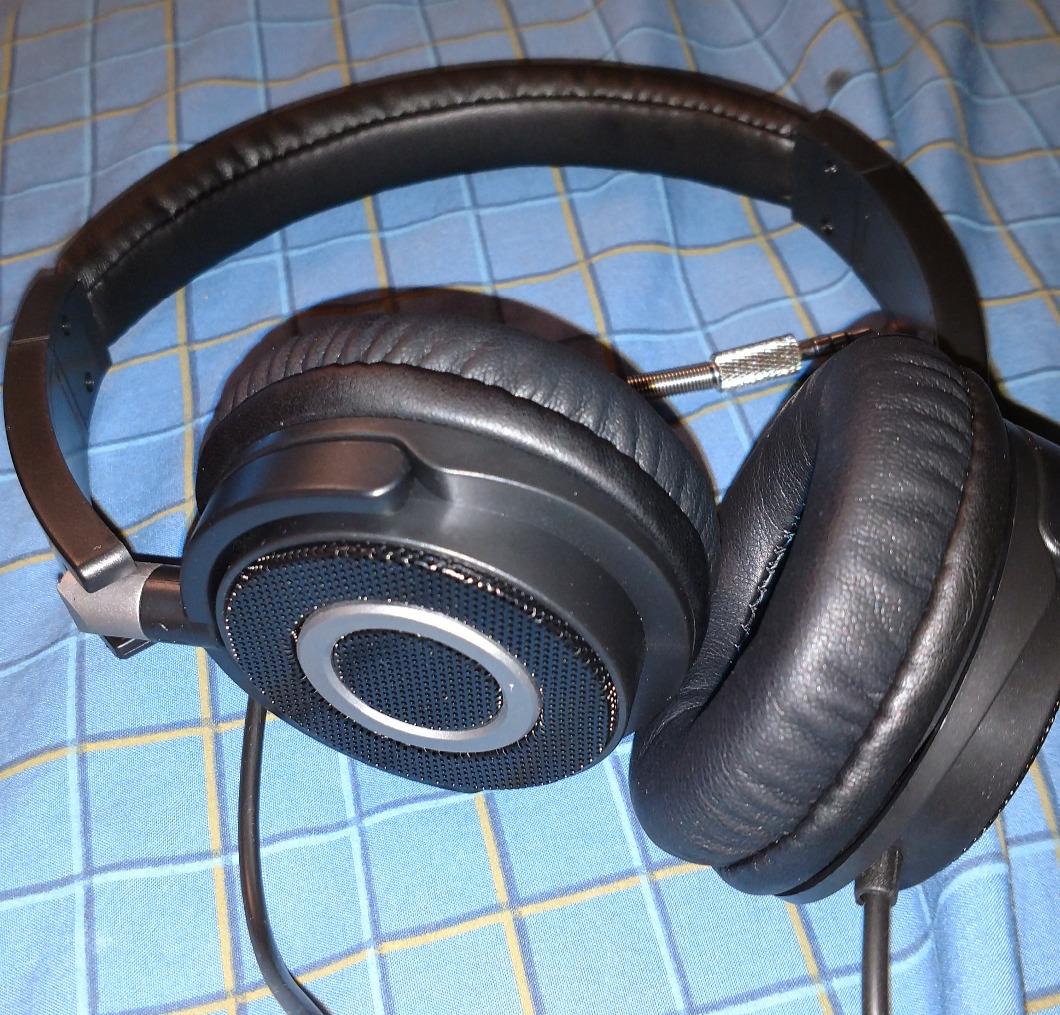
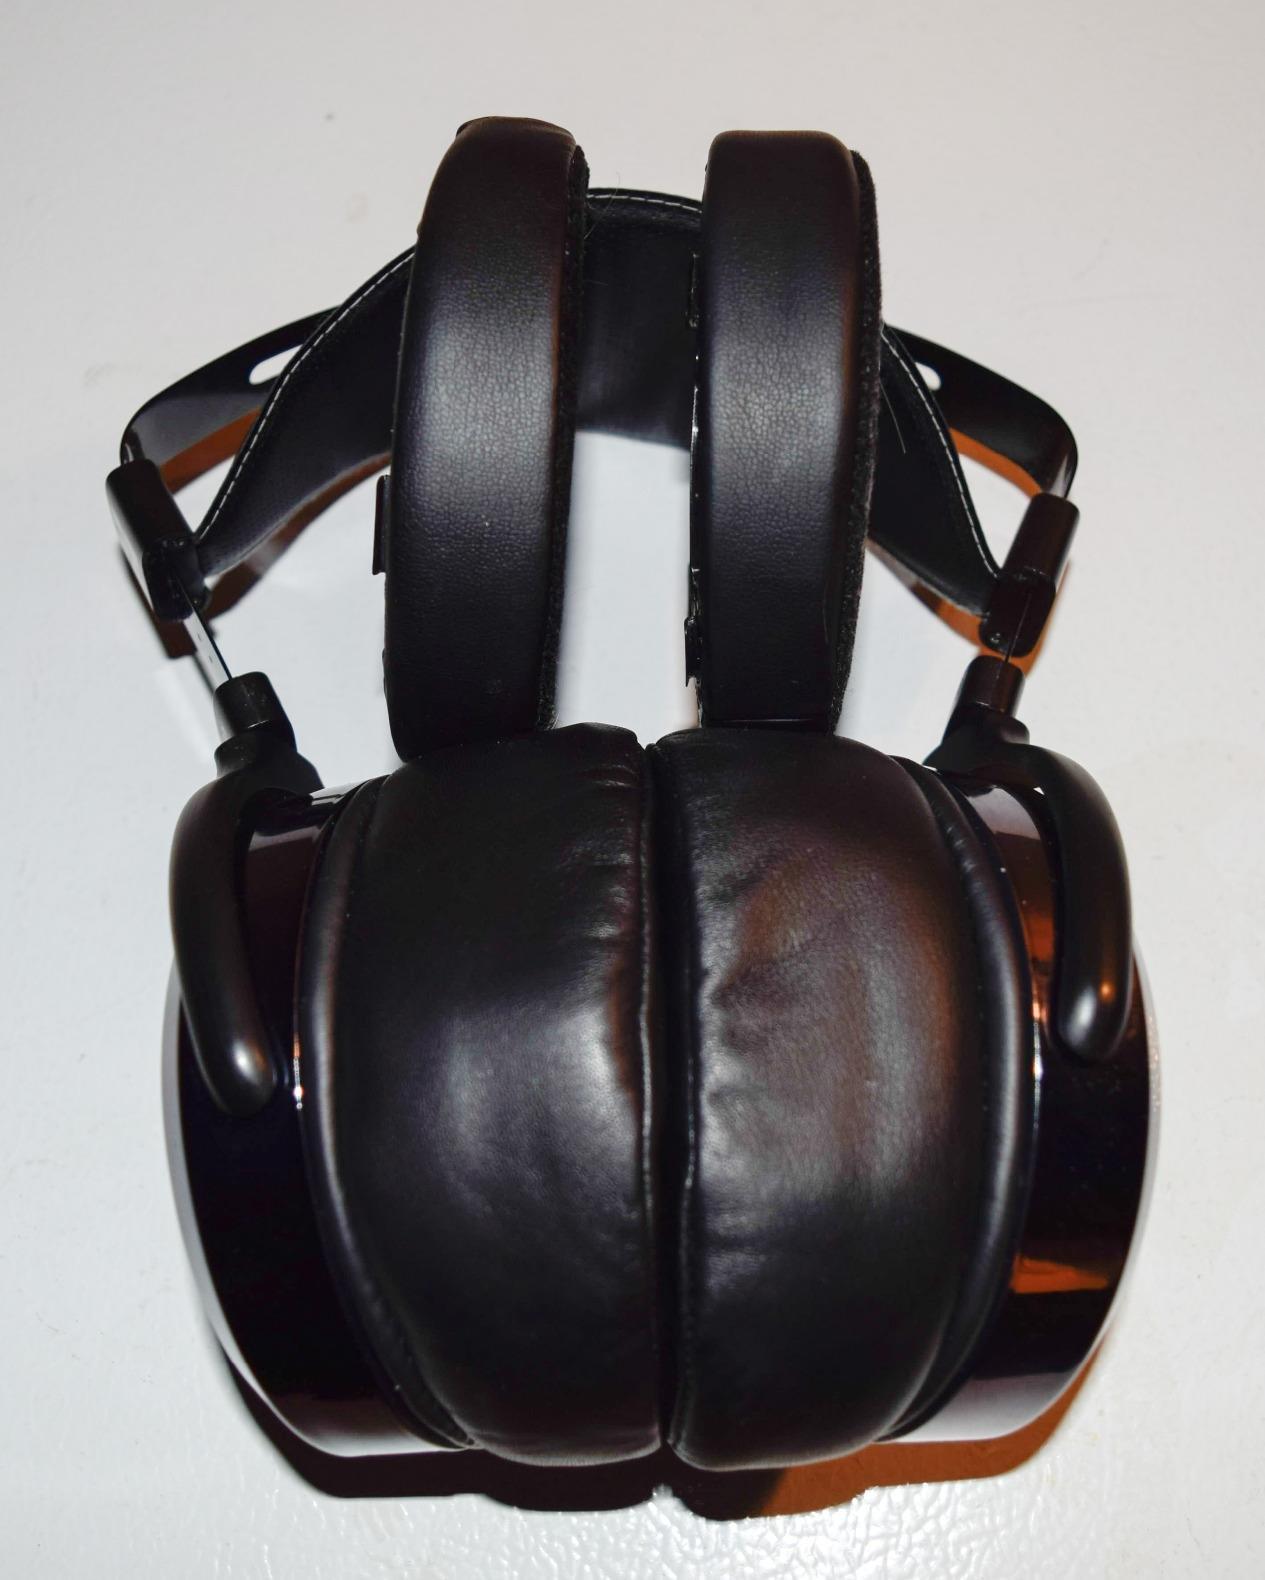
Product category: headphones
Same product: no